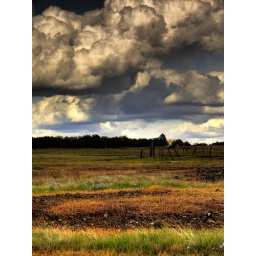
I really like this one. Taken on the top of table mountain which is a Butte in Northern California.